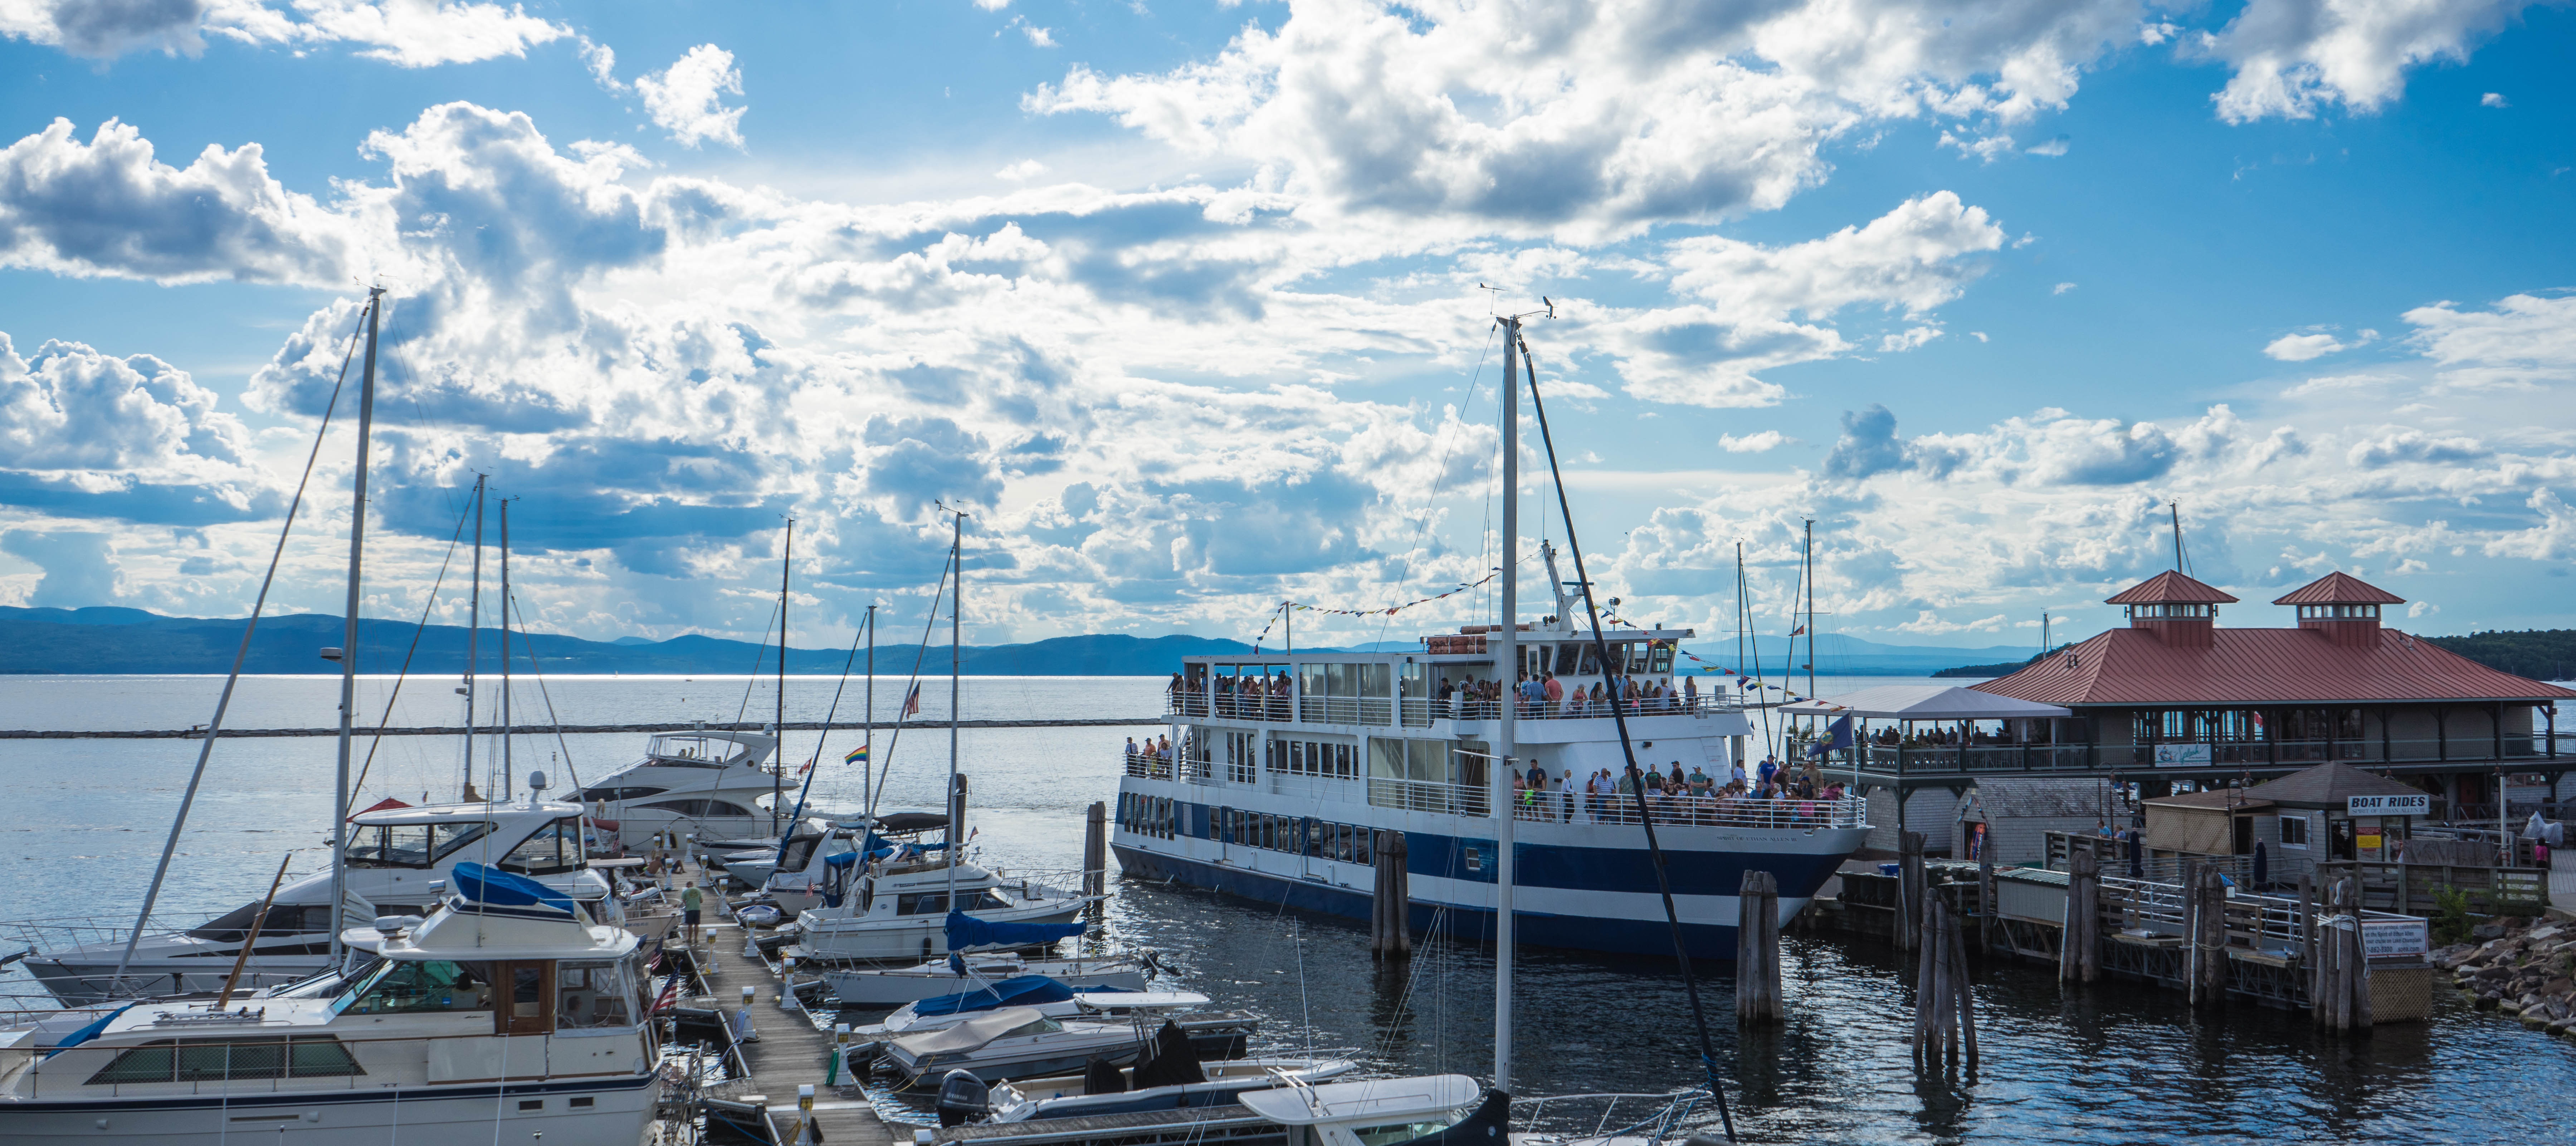
landscape, sea, water, nature, outdoor, dock, sky, boat, shore, view, summer, travel, vehicle, scenic, yacht, peaceful, bay, harbor, marina, port, tourism, clouds, vermont, burlington, lake champlain